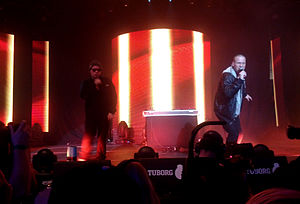
Yepha
Yepha optræder med Niklas under Danish DeeJay Awards 2012.
Yepha optræder med Niklas under DDJA 2012.